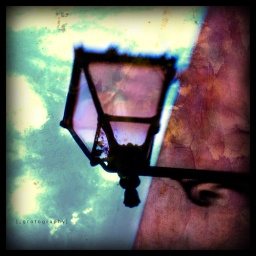
A lensbaby capture of a street lamp in Gozo given a triple texture treatment.